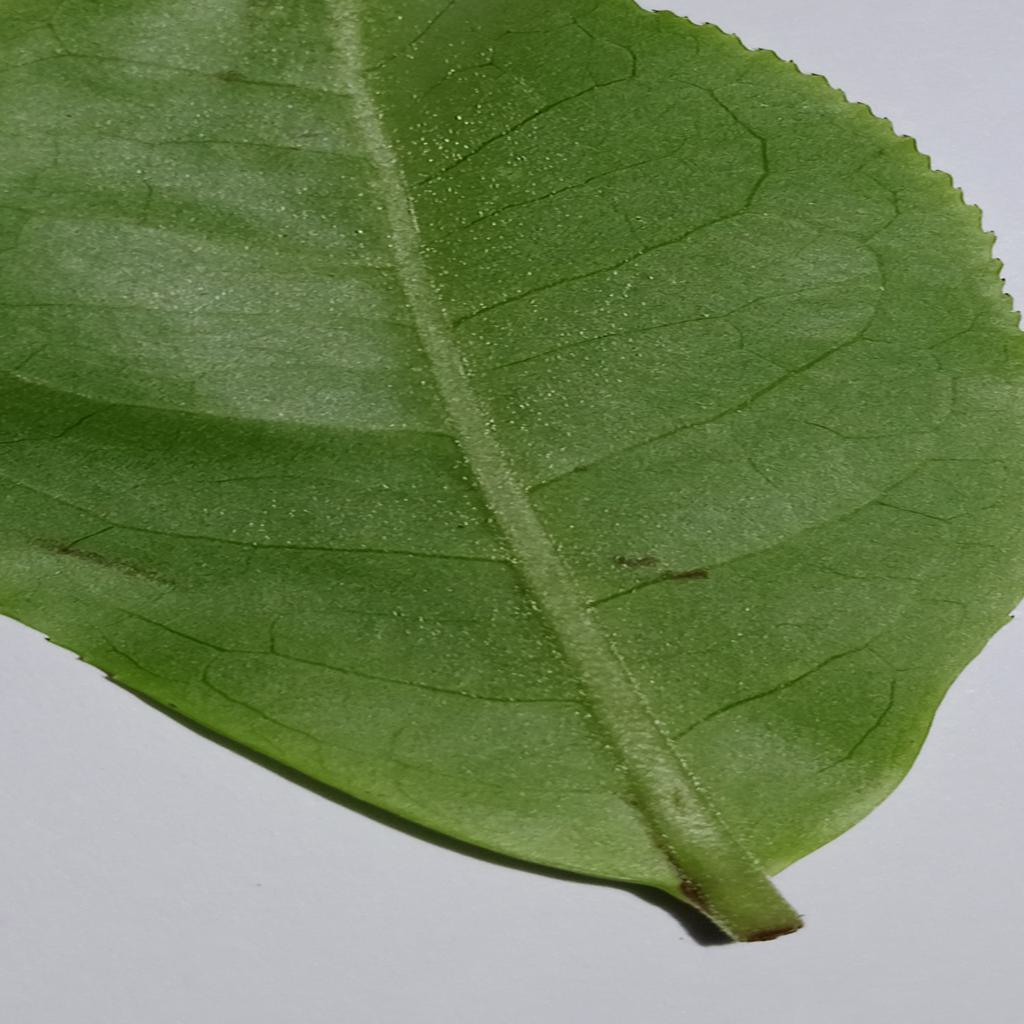
Label: Healthy